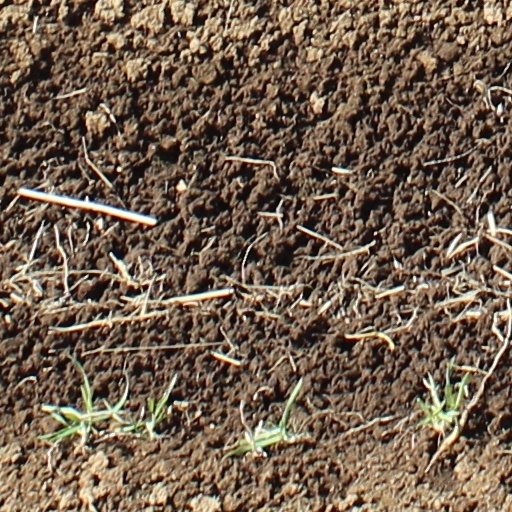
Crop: wheat